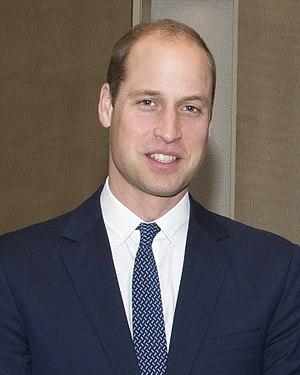
Cet article recense les maisons régnant actuellement sur un pays européen et indique l’évolution probable au regard des lois successorales en vigueur dans chacune de ces monarchies.
L'ordre de succession au trône britannique est l'ordre dans lequel sont appelées au trône du Royaume-Uni et des quinze autres royaumes du Commonwealth les personnes éligibles.